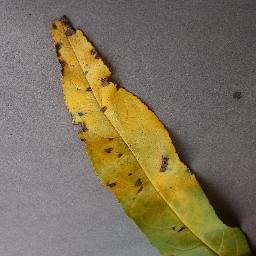
Label: Peach___Bacterial_spot